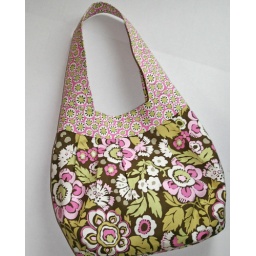
Amy Butler Birdie Sling in pink and brown Daisy Chain